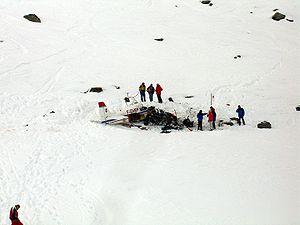
Avion s'étant crashé dans Les Trois Vallées (proche de Val Thorens)Polski: Rozbita awionetka w Les Trois Vallées (w pobliżu Val Thorens)
La recherche et le sauvetage est le vocable francophone consacré pour définir et décrire l'ensemble de l'organisation et des opérations de localisation et de secours aux personnes en situation de détresse.